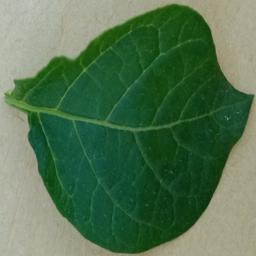
Label: Potato___Healthy